Barcelona

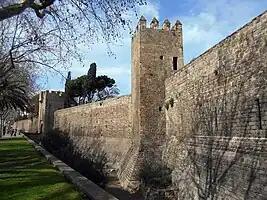
The remaining section of the medieval walls

The Counts of Barcelona became increasingly independent and expanded their territory to include much of modern Catalonia, although in 985, Barcelona was sacked by the army of Almanzor. The sack was so traumatic that most of Barcelona's population was either killed or enslaved. In 1137, Aragon and the County of Barcelona merged in dynastic union by the marriage of Ramon Berenguer IV and Petronilla of Aragon, their titles finally borne by only one person when their son Alfonso II of Aragon ascended to the throne in 1162. His territories were later to be known as the Crown of Aragon, which conquered many overseas possessions and ruled the western Mediterranean Sea with outlying territories in Naples and Sicily and as far as Athens in the 13th century.